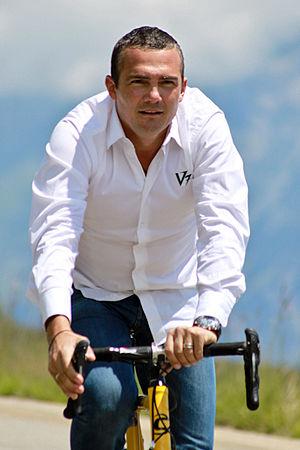
Cet article dresse la liste des commentateurs du Tour de France en France, sur France Télévisions depuis 1959 et sur Eurosport depuis 1993.
Je suis une célébrité, sortez-moi de là ! était une émission de télévision française de téléréalité diffusée sur TF1.
Ice Show est une émission de télévision française diffusée en 2013 sur M6. Il s'agit d'une création française par Studio 89.
Richard Virenque est un coureur cycliste français, né le 19 novembre 1969 à Casablanca, et actif de 1991 à 2004. Il est connu pour ses qualités de spécialiste de la montagne et de coureur charismatique, mais aussi pour son implication dans un scandale de dopage retentissant, l'affaire Festina, qui éclate en 1998.